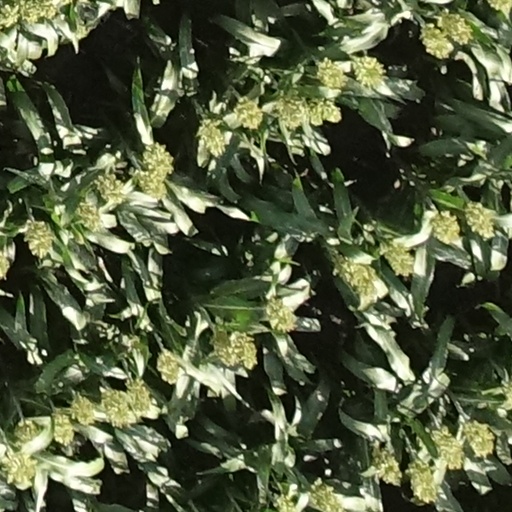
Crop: sorghum